Joris Kramer

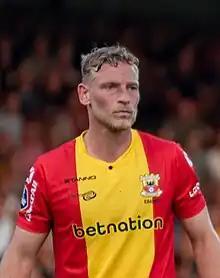
Kramer with Go Ahead Eagles in 2023

Joris Kramer (born 2 August 1996) is a Dutch professional footballer who plays as a defender for club Go Ahead Eagles.